Paul Vaillant-Couturier

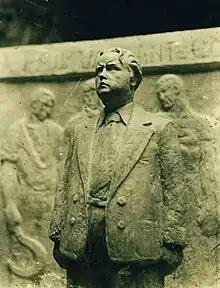
Paul Vaillant-Couturier by the sculptor Victor Nicolas (plaster model, 1950).

Vaillant-Couturier spent much time in the Soviet Union, and worked at the Comintern headquarters in Moscow in 1931–1932. In 1933 he visited the Far East and met with Ho Chi Minh and other members of the Comintern's Far Eastern apparatus in Shanghai.